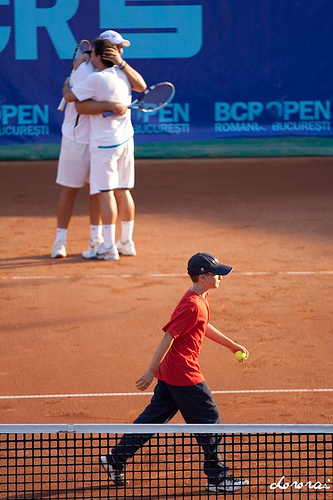
hai người đàn ông trao nhau một cái ôm khi một cậu bé bước đi